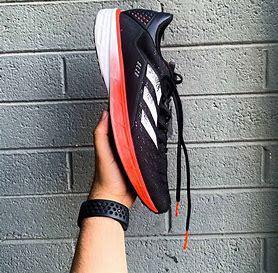
Brand: Adidas
Model: SL20